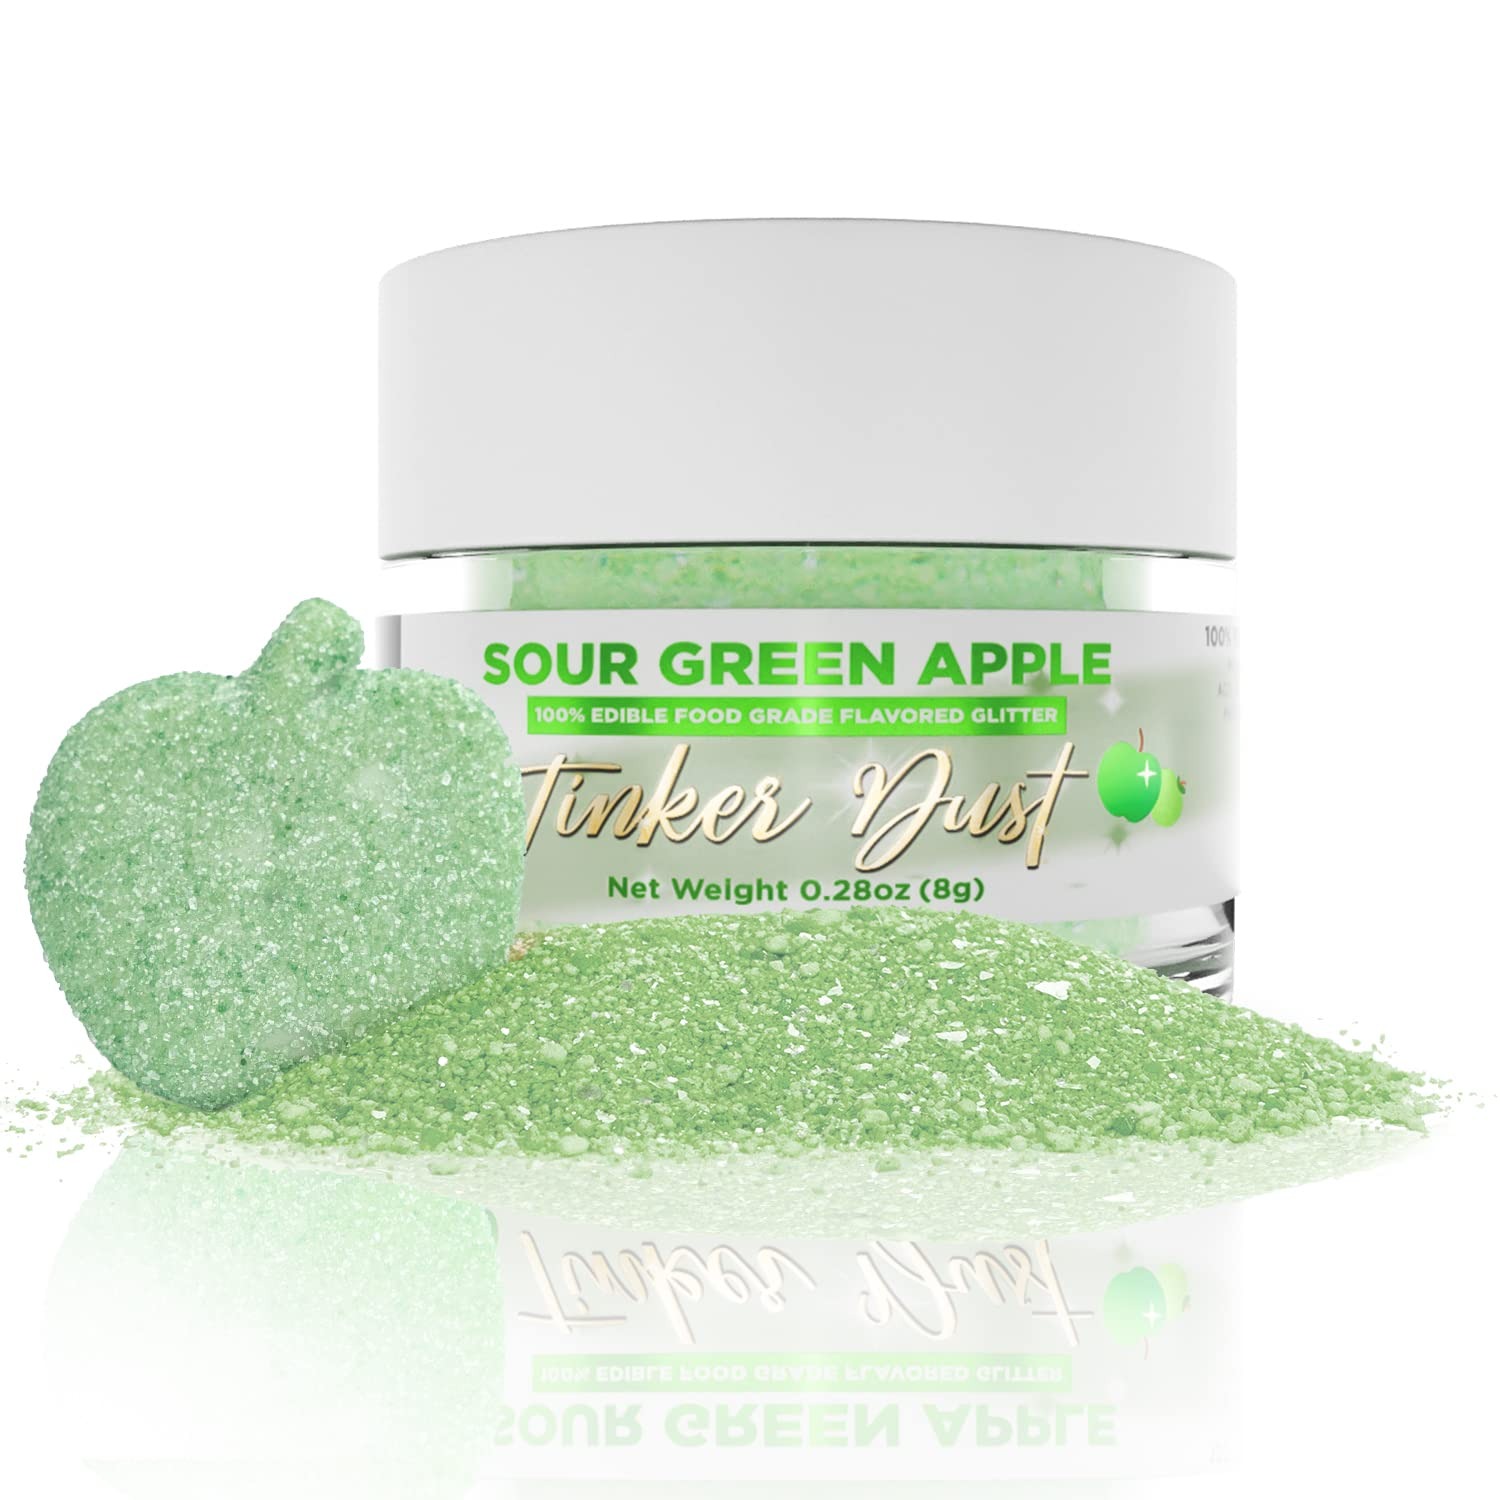
Item Name: Bakell - Sour Green Apple Flavored Tinker Dust (8g, 1x Jar) Edible Glitter for Cakes, Cupcakes, Cake Pops, Gummies, Ice Cream and Cookies!
Bullet Point 1: Powerful Flavors: Flavored Tinker Dusts are a very potent, shiny, flavored edible glitter-dust used for cake & cookie decorating, confectionery crafts & baking!
Bullet Point 2: More to Explore: Try all 10 flavors! Sour Blue Raspberry, Sour Fruit Punch, Sour Green Apple, Sour Orange, Sour Watermelon, Sour Wild Cherry, Sweet and Sour, Sweet Banana, Sweet Birthday Cake, Sweet Cotton Candy as a complementary addition to your treats!
Bullet Point 3: Made in the USA & Safe: Buy the best-selling edible glitter! Tinker Dust's premium edible glitter is vegan, made in the USA, halal certified, kosher certified, and it is safe to consume.
Bullet Point 4: Sealed for Maximum Freshness: Jar comes with resealable flip cap for access to an easy pour and long lasting freshness.
Bullet Point 5: A Trusted Brand: Flavored Tinker Dust from the Bakell company is the #1 trusted glitter & confectionary brand
Product Description: Awaken your senses with the tangy zest of Sour Green Apple Flavored Tinker Dust! Transform your confections with the tantalizing essence of a crisp green apple, infusing your treats with a burst of delightful tartness. Ideal for adding a unique touch to your confections, this Tinker Dust creates a tantalizing experience, delivering the unmistakable flavor of sour green apples.
Value: 1.0
Unit: Count

Price: 11.98